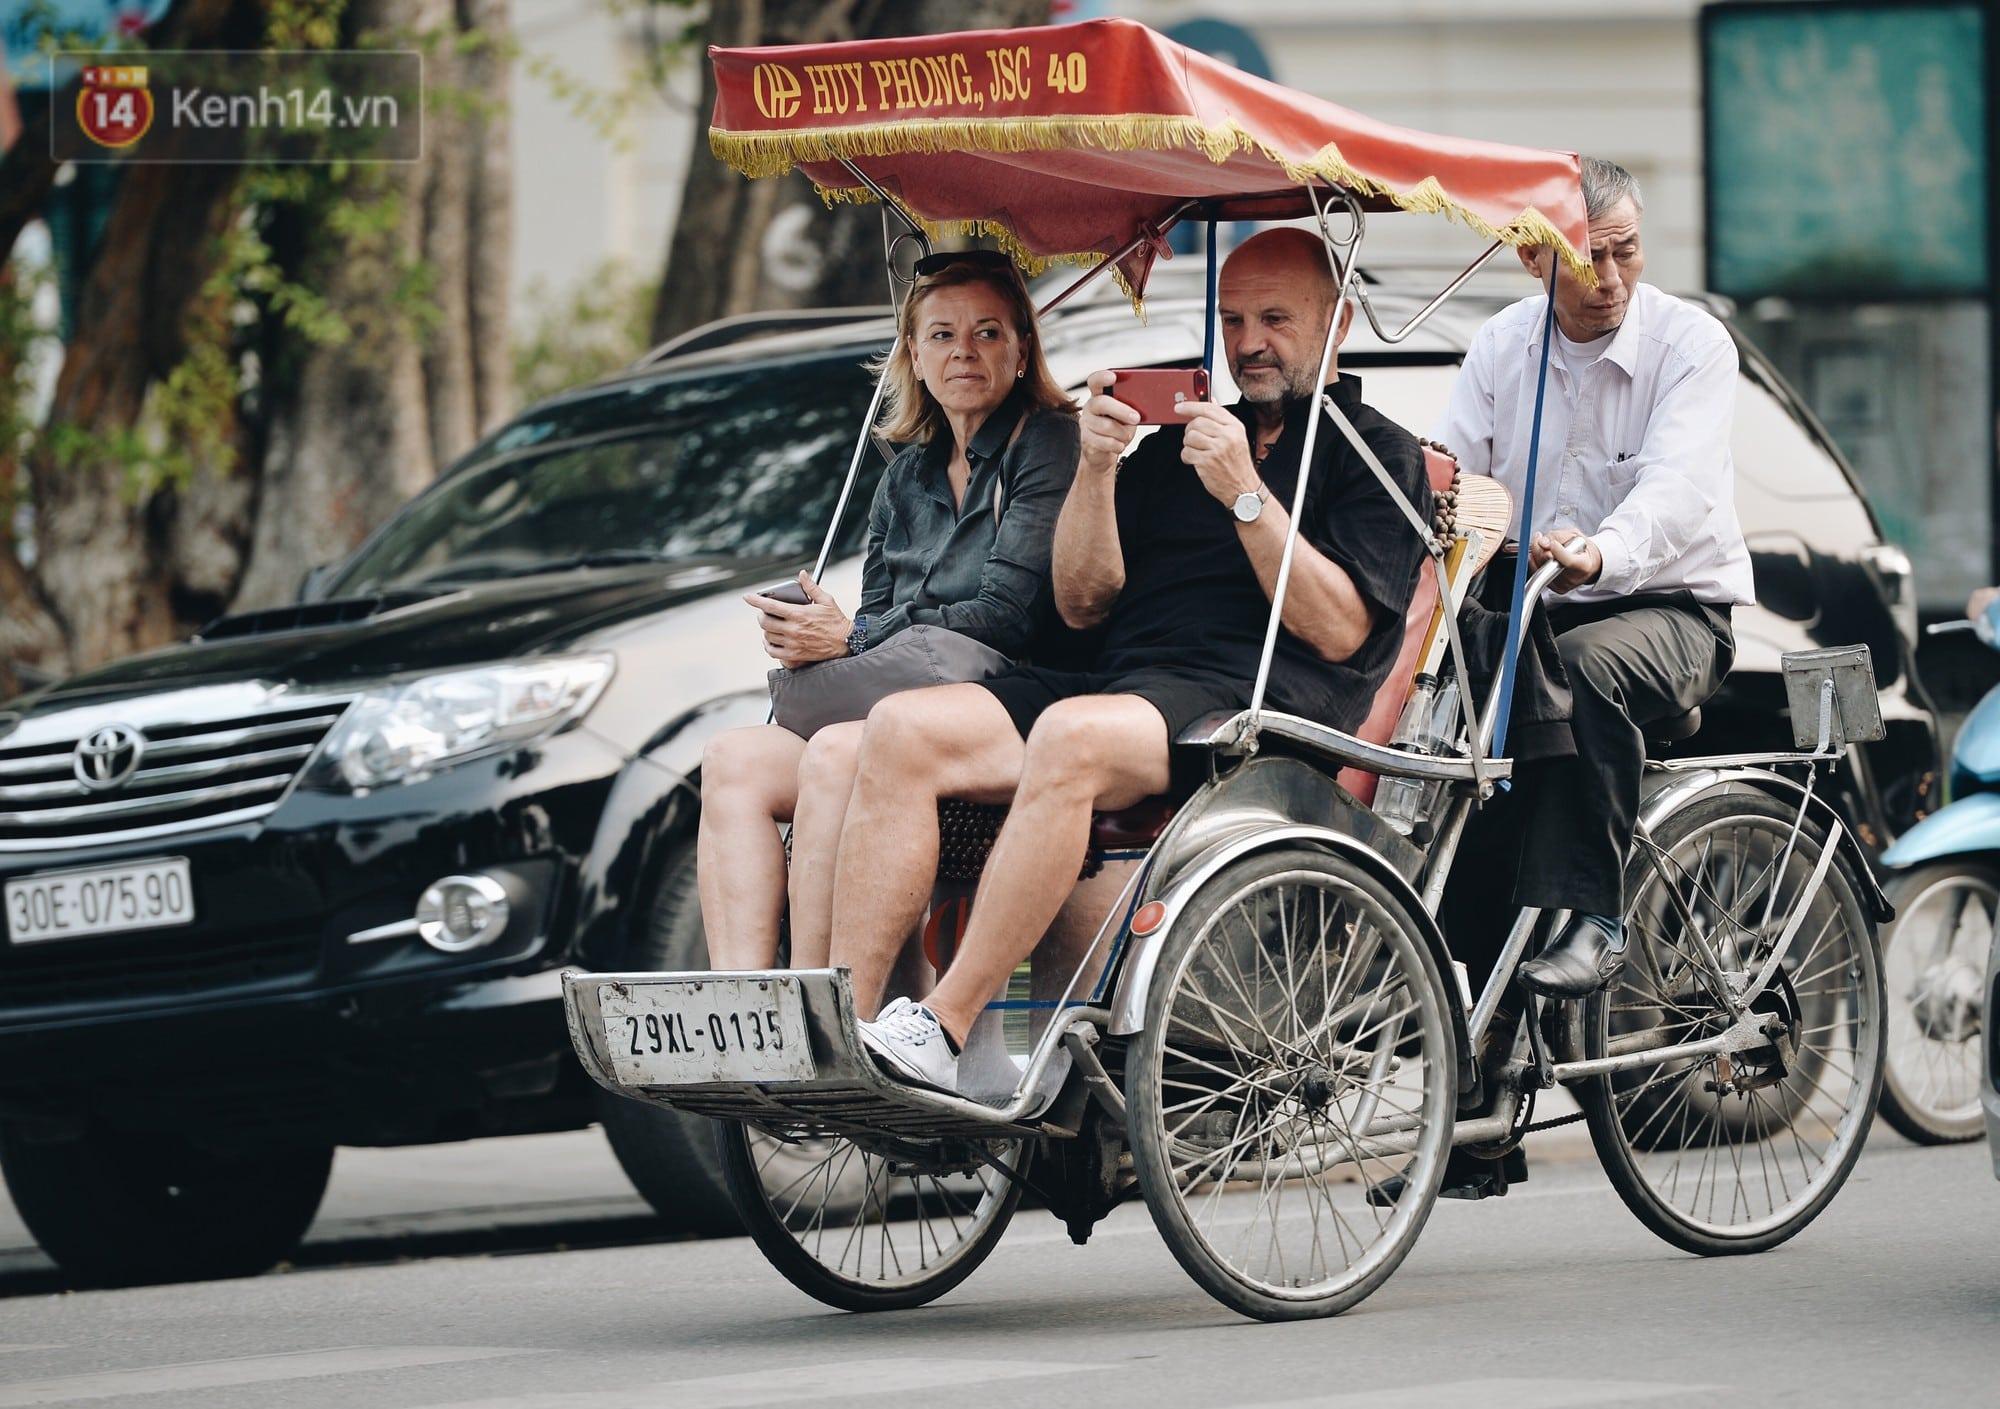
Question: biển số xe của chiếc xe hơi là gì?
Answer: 30e - 075. 90